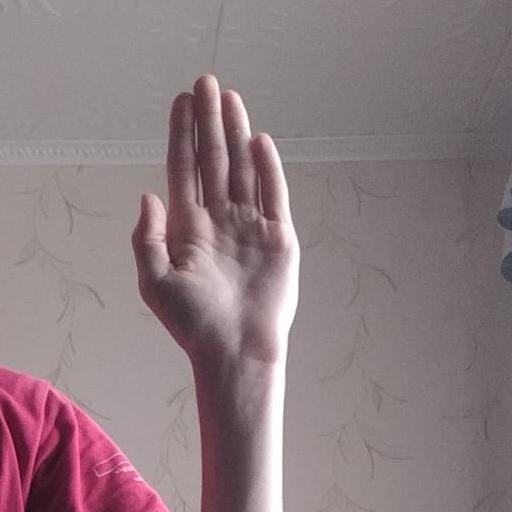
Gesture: stop